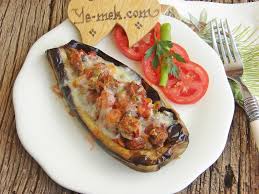
Yemek: karniyarik